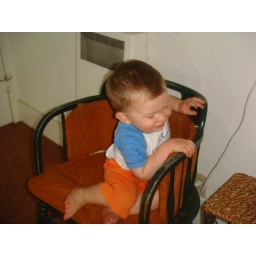
Marky in the captain's chair from Goodie and everett's house in Fargo 2